1971 L.A. federal building bombing

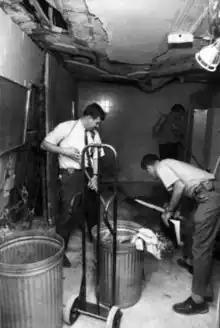
Investigators collect evidence from the site of the explosion

On January 28, 1971, at 4:30 p.m. PST, an explosion in the second-floor men's room of the 300 North Los Angeles Street federal building in California, United States, killed 18-year-old employee Tomas Ortiz, a resident of City Terrace. Ortiz was a student at L.A. Trade Tech, and a part-time employee of the General Services Administration, assigned to the Internal Revenue Service. News accounts variously described him as a "janitor" and a "mail orderly."